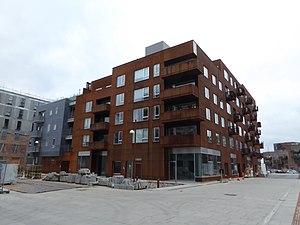
Århusgadekvarteret / Historie
Havnehuset der som det første stod indflytningsklar i 2015.
Århusgadekvarteret er et kvarter i Nordhavnen i København. Det afgrænses af Nordbassinet, Kronløbsbassinet, Sundkrogsgade og Kalkbrænderihavnsgade. Desuden hører øen Redmolen og den kunstige Kronløbsøen til kvarteret.